Zach Jackson (pitcher, born 1983)

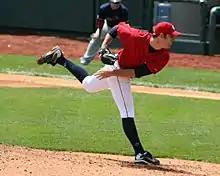
Jackson pitching for the Columbus Clippers in

Zachary Thomas Jackson (born May 13, 1983) is an American former professional baseball pitcher. He played in Major League Baseball (MLB) for the Milwaukee Brewers and Cleveland Indians.